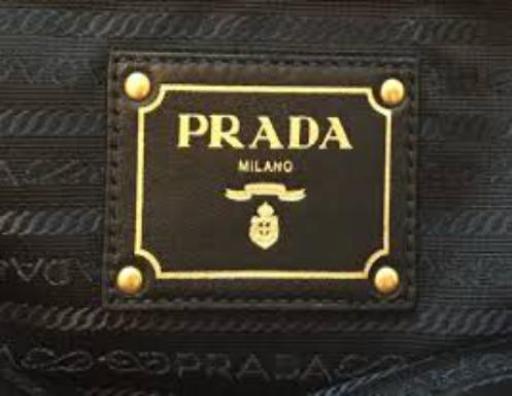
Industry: Clothes